Rafik Halliche

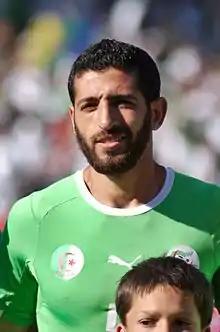
Halliche with Algeria in 2014

Rafik Halliche (born 2 September 1986) is an Algerian former professional footballer who played as a central defender.